Arlberg Schnellstraße

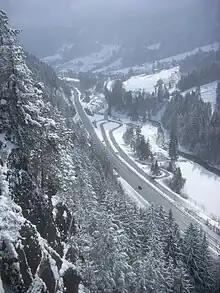
Dalaas exit

In the course of the Arlberg Schnellstraße, the cross-section of the road is often changing. While on the eastern tunnel approach, with the exception of the Zammer- and Perjentunnels, the entire route is carried out at least with a 2 + 1 traffic route (three lanes with alternating passing lanes), a large part of the western approach is only two lanes with an overtaking prohibition. However, since the speed limit of 80 km/h and the overtaking prohibition are frequently ignored in this area, serious accidents occur again and again. This makes the S 16 one of the most accident-rich roads in Austria and is therefore often locally referred to as the "death route." The ASFINAG therefore sent a dowser to "suppress" this area, since there are allegedly "earth rays" and "fields of force stones", which would supposedly lead to sudden blood pressure drops and microsleep in drivers. However, the effectiveness of this measure is controversial.